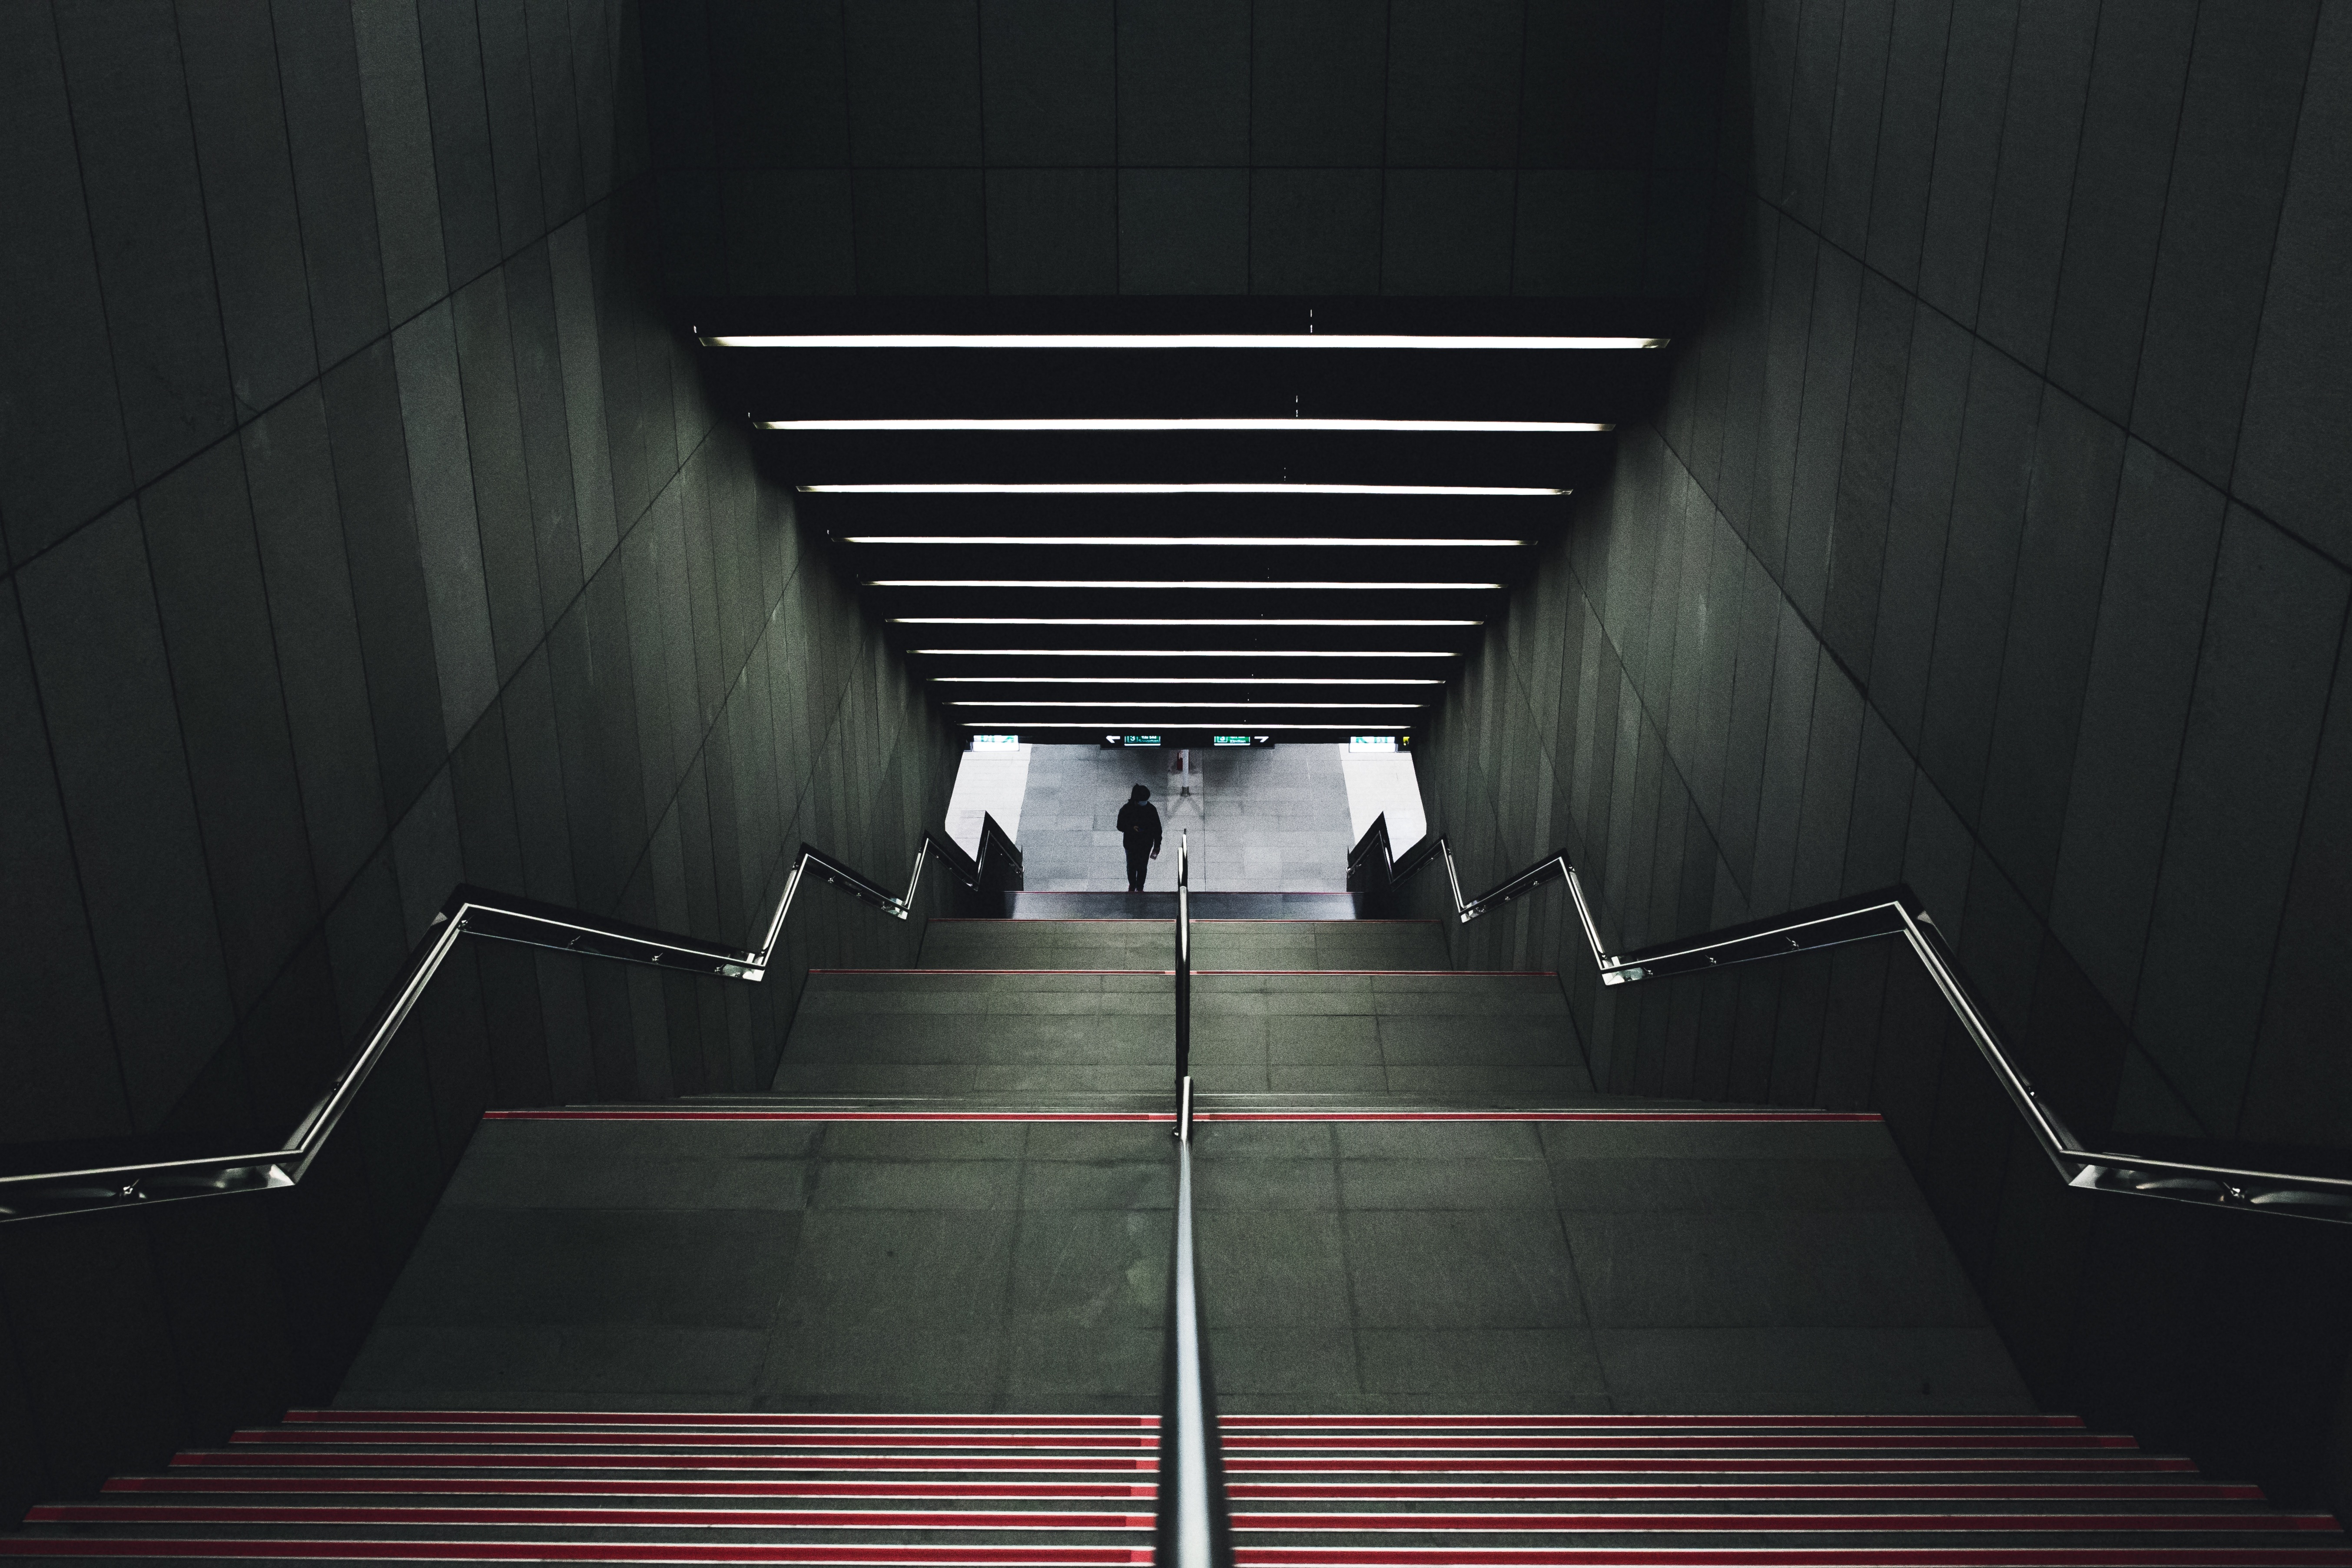
light, architecture, structure, auditorium, urban, train, staircase, travel, commute, subway, metro, underground, transportation, hall, station, train station, darkness, stairwell, interior design, commuting, theatre, design, stairs, symmetry, screenshot, sport venue